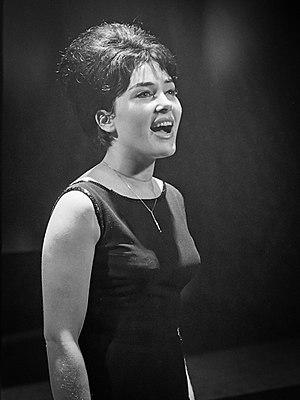
Âge tendre, la tournée des Idoles, souvent appelée Âge tendre et anciennement Âge tendre et têtes de bois, est une tournée musicale d'artistes de variétés ayant débuté leur carrière dans les années 1960 et 1970.
Rika Gozman, dite Rika Zaraï, née le 19 février 1938 à Jérusalem, est une chanteuse israélienne.